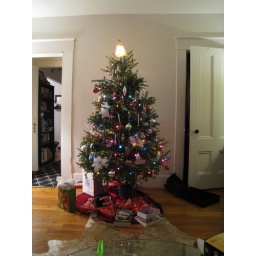
The Christmas season in Boston, complete with tree decorating and a special house party